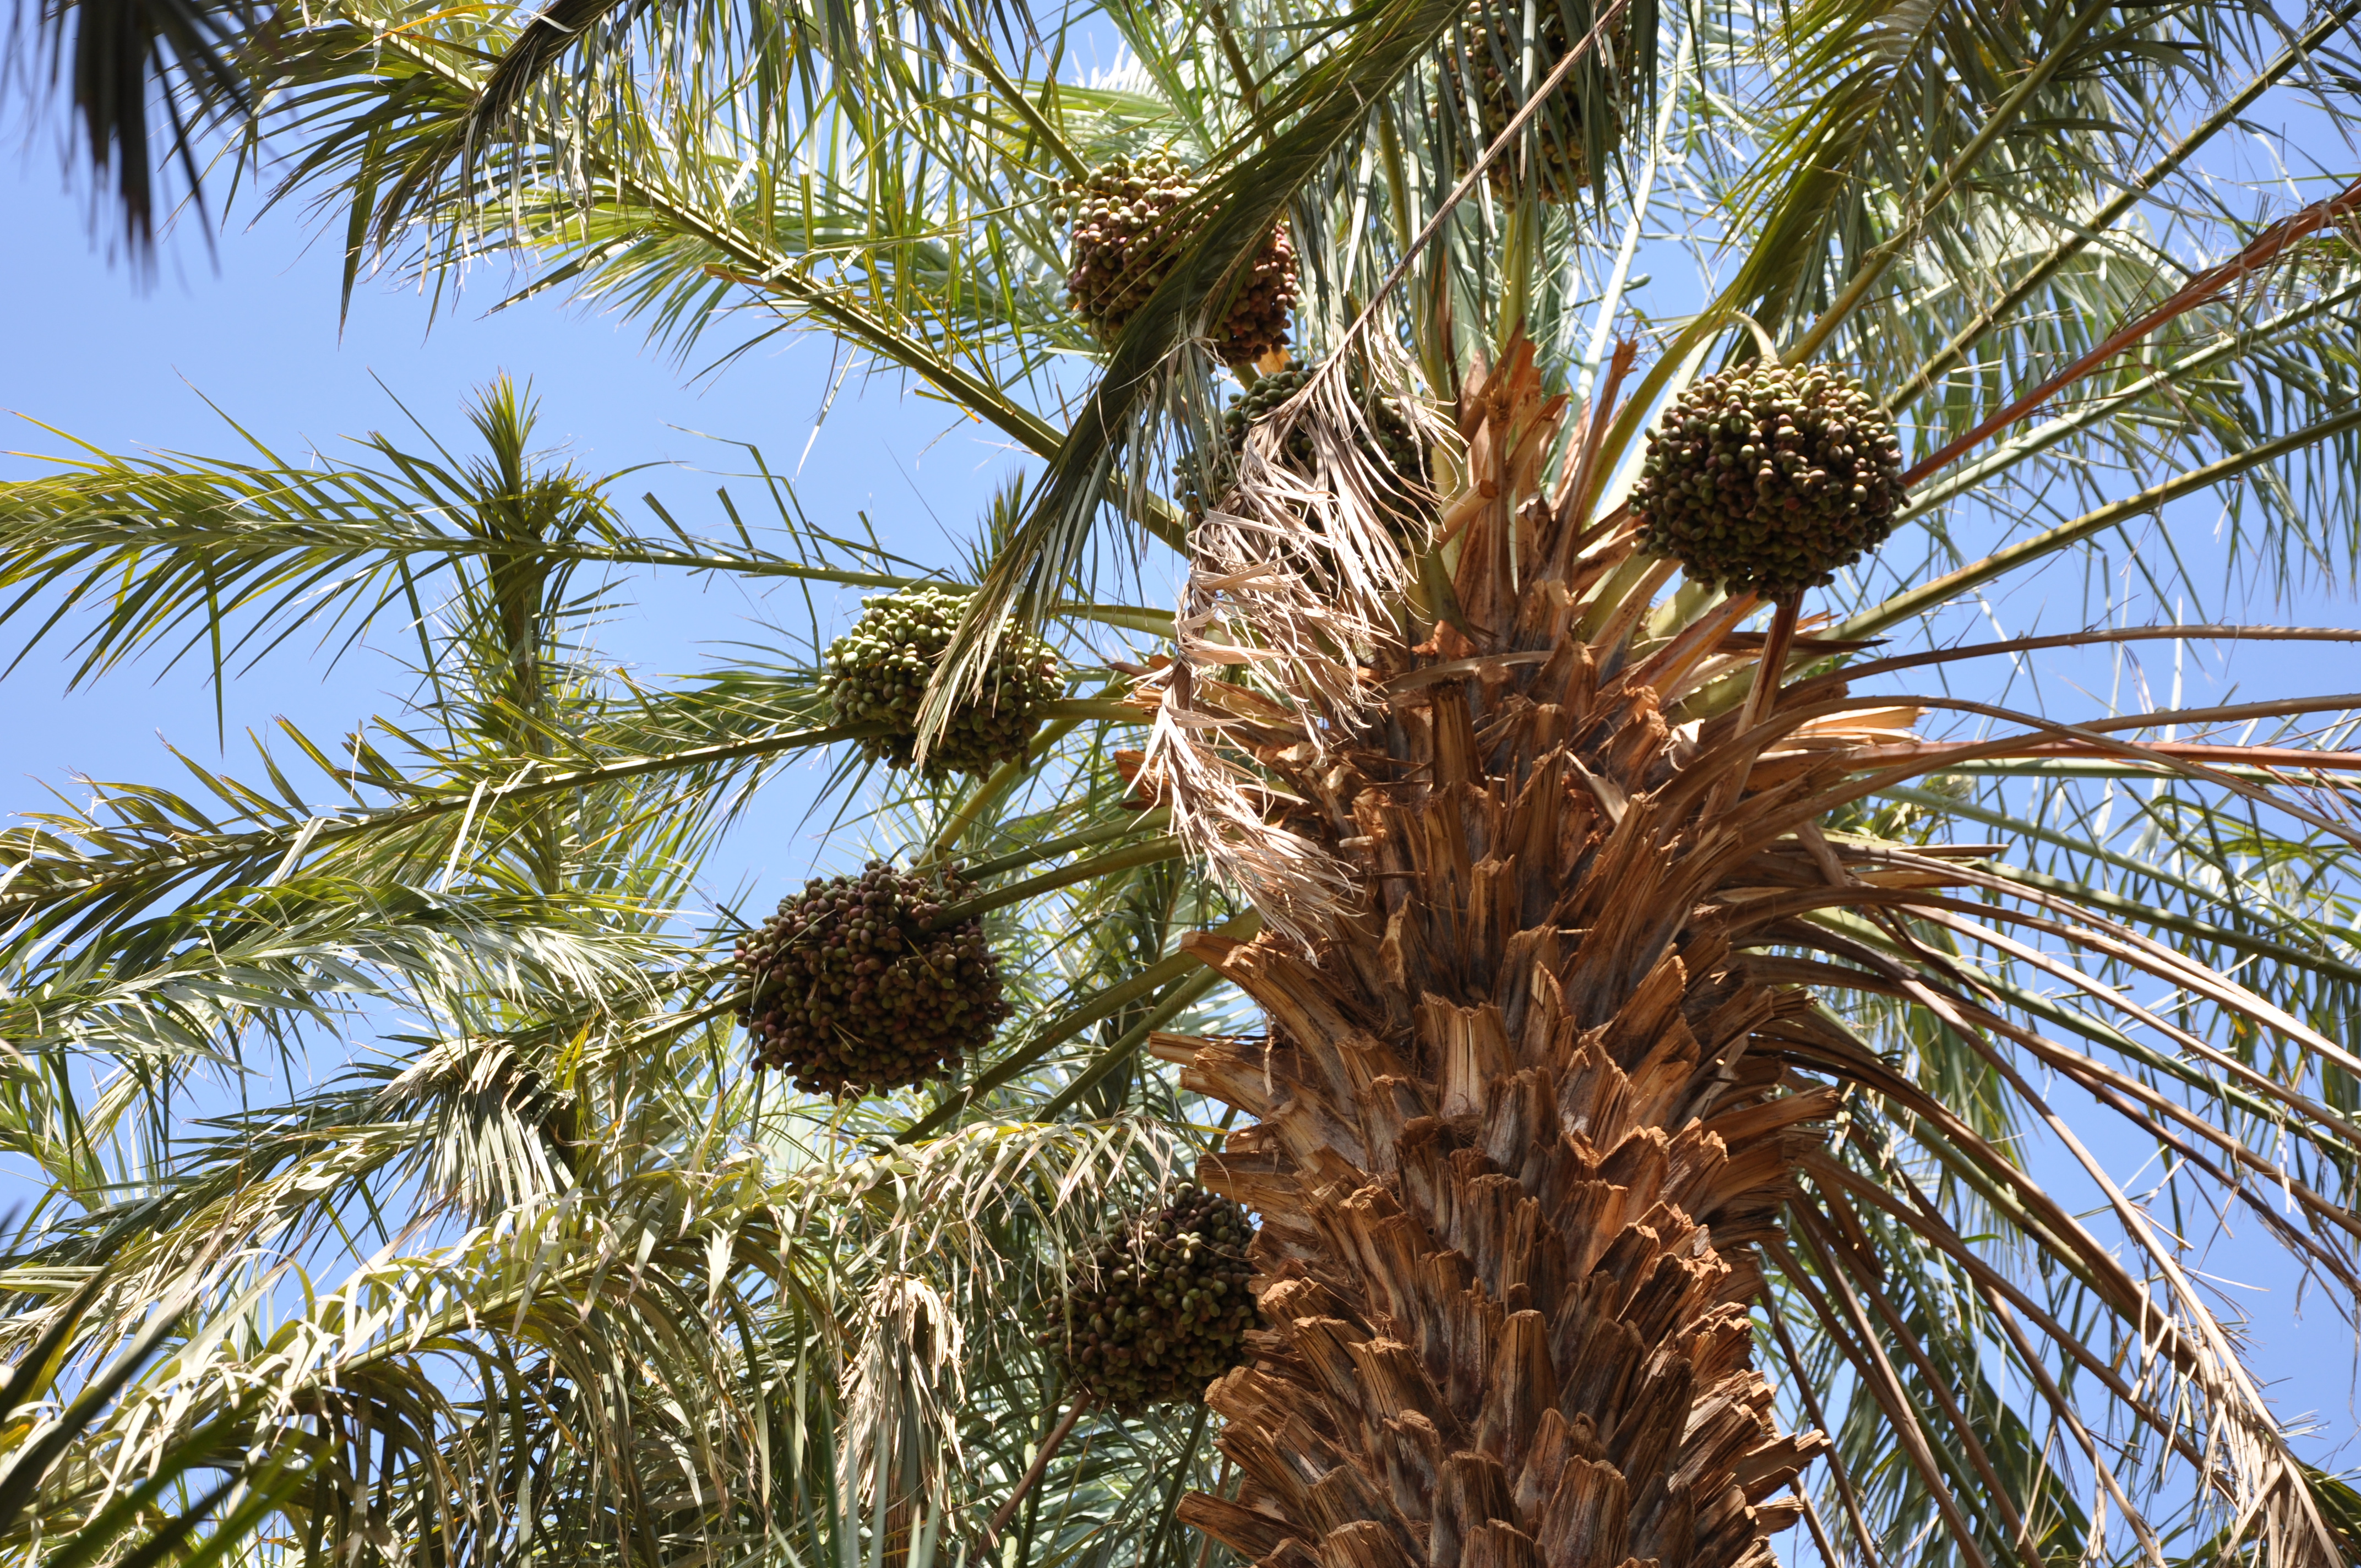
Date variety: bouisthami